List of batsmen who have scored 100 centuries in first-class cricket

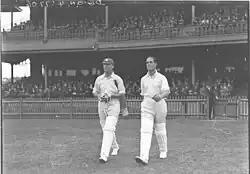
Jack Hobbs and Herbert Sutcliffe walk out to the middle at the Sydney Cricket Ground in a Test match. Both Hobbs and Sutcliffe scored over 100 first-class centuries; with Hobbs holding the record for most centuries in a first-class career.

In the sport of cricket, a batsman is said to have scored a century when they reach a score of 100 or more runs in an innings without being dismissed. In first-class cricket, the highest form of the game below international level, a total of 25 players have achieved the feat on a hundred or more occasions. For statistical purposes, any centuries scored in a Test match are included as first-class centuries (as shown in the Table below).